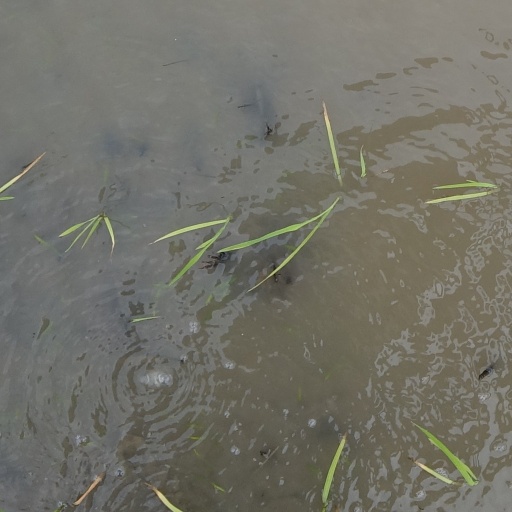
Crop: rice